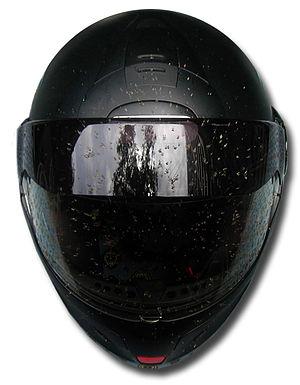
Casque de moto constellé de petits insectes morts par collision lors d'un trajet fait en été.
La mortalité animale sur les routes est la conséquence de collisions de la faune avec des véhicules. Elle concerne de nombreuses espèces : grands et petits mammifères, oiseaux, batraciens, insectes, etc. Les animaux sont souvent tués alors qu'ils sont en train de manger ou en cours de dispersion. C'est une menace importante pour la biodiversité.